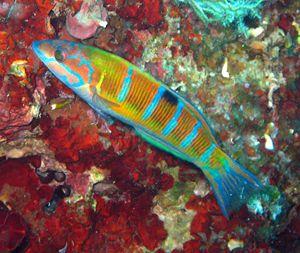
La Girelle-paon ou Girelle turque est un poisson de la famille des labridés. Cette girelle est hermaphrodite protérogyne, mâle et femelle présentent un dimorphisme sexuel important au niveau de leurs couleurs.
Le terme girelle est le nom vernaculaire donné à certains poissons osseux de petite taille de la famille des Labridae. Sont inclus dans le groupe des Acanthoptères. De forme élégante, aux couleurs vives et brillantes, ils sont abondants dans les mers chaudes, communs en Méditerranée et entrent notamment dans la préparation de la bouillabaisse.
Voici une liste des espèces de poissons rencontrés dans la mer Méditerranée.